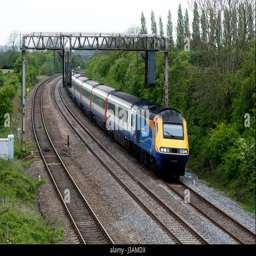
a class train at speed